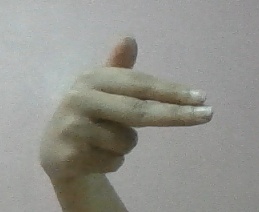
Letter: ghain